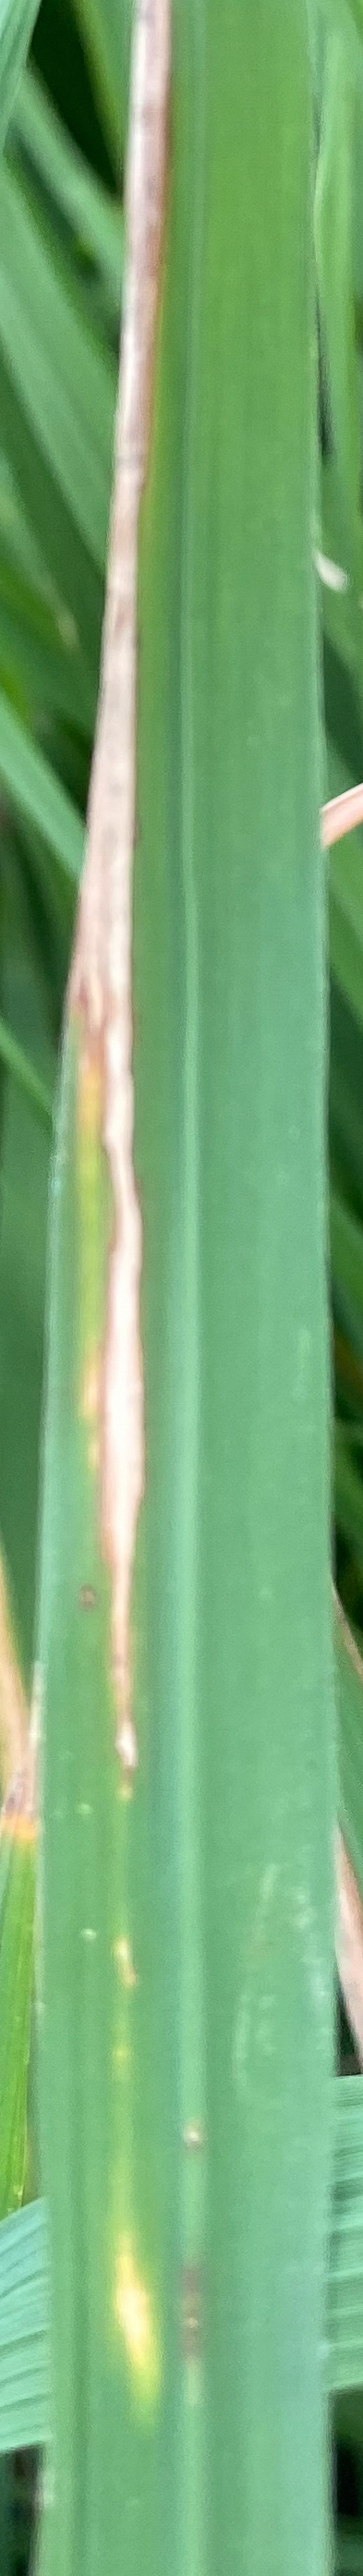
Nhãn: K